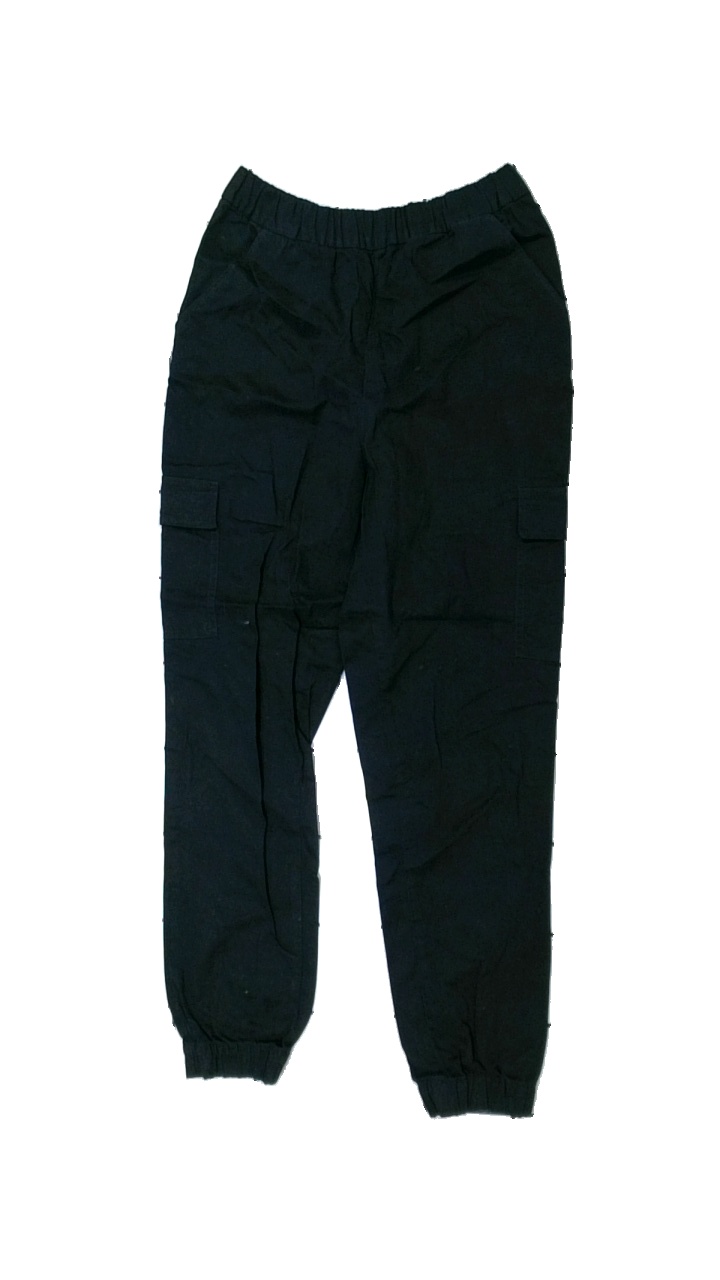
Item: Trousers (Ladies)
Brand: Missing
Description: svarta byxor med fläckar fram, luddiga
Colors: Black
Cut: Regular
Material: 100% cotton
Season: All
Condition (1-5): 3
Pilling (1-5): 5
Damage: fläckar
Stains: Major
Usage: Export
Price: <50